Supermarine Spitfire (late Merlin-powered variants)

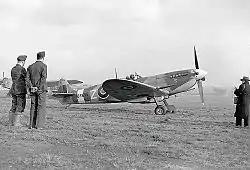
"BS456" UZ-Z of 306 (Polish) Toruński Squadron, RAF Northolt, November 1942. A Spitfire Mk IX converted from a Mk Vc airframe. A teardrop shaped blister for a Coffman cartridge starter can be seen just behind the propeller. This aircraft carries a 30-gallon "slipper" drop tank under the fuselage.

The F Mk VIII's top speed was at 25,000 ft (404 mph for the LF Mk VIII at and for the HF Mk VIII at 26,500 ft), with a service ceiling of 43,000 ft (41,500 ft for the LF Mk VIII and for the HF Mk VIII). The two main tanks were given an extra 11 gal for a total of 96 gal which, along with the wing tanks, allowed the fighter to fly for a maximum distance of with a full internal fuel load and with a full internal load and a 90 gal drop tank. Provision was made to allow the Mk VIII to carry a single "slipper" drop tank of 30, 90 or 170 gal capacity. With a 170 gal tank, the aeroplane could fly over . When carrying the 90 or 175 gal tank the aircraft was restricted, once airborne and at cruising altitude, to straight and level flight. A maximum external bomb load of 1,000 pounds (1 × bomb attached to the centre bomb-rack plus a bomb under each wing) could be carried.